Ryukyuan missions to Edo

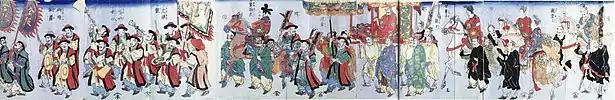
The Ryukyuan mission of 1832

Royal princes or top-ranking officials in the royal government served as chief envoys, and were accompanied by merchants, craftsmen, scholars, and other government officials as they journeyed first by sea to the "Ryūkyū-kan" (琉球館) in Kagoshima, an institution which served a role similar to a consulate for the Ryūkyū Kingdom, and then on by land to Edo. Missions traveled as a part of Satsuma's regular missions to Edo under the "sankin kōtai" system, the Ryūkyūan envoys and their entourage considerably outnumbered by the Japanese envoys and entourage from Satsuma, and were housed in the Shimazu clan residences during their time in Edo. Even so, they were still regarded as diplomatic missions from a foreign country. This was reflected in the envoys' reception in Edo, in the associated rituals and meetings. Ryūkyū was, however, regarded as being quite low in the hierarchy of foreign countries in the shogunate's world view. While the Ryūkyūan embassies paralleled in many ways those sent by Joseon Dynasty Korea in the same period, various aspects of the Ryūkyūan envoys' reception reflected their lower status in the shogunate's view. Since envoys from both Korea and Ryūkyū were not equals with the "shōgun", intermediaries represented the shogunate in meetings with the envoys; while Korean envoys met with members of various high-ranking families (the "kōke"), envoys from Ryūkyū were met by a lower-ranking master of ceremonies, the "sōshaban".